Angry patriots

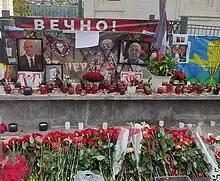
A makeshift memorial to Yevgeny Prigozhin and Dmitry Utkin in Moscow after their deaths in the 2023 Wagner Group plane crash

In the wake of the failed rebellion, Prigozhin "sharply curtailed" his verbal attacks against authorities. In July 2023, Igor Girkin was arrested and charged with "inciting extremism" by Russian authorities, ending a long period over which he was considered "untouchable" due to his history and government connections. Some Western commentators analyzed the events as signalling a larger trend of cracking down on far-right criticism.